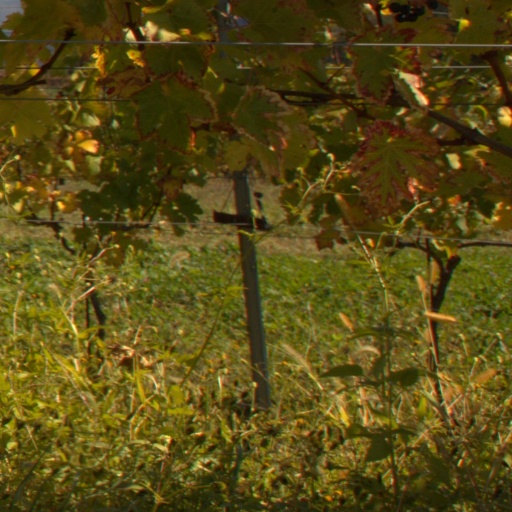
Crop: grape